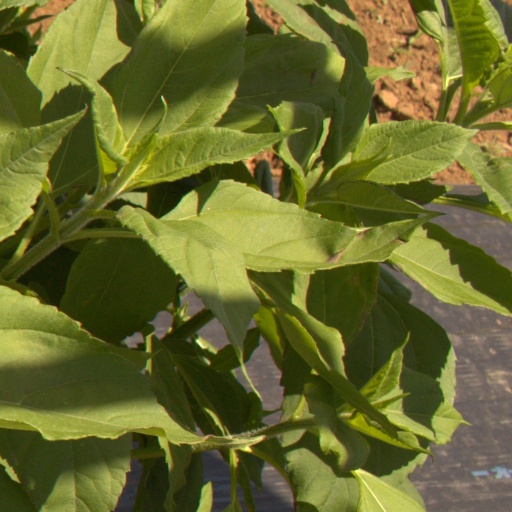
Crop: Jerusalem artichoke